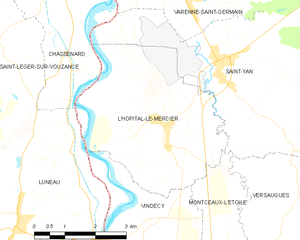
Carte des communes françaises